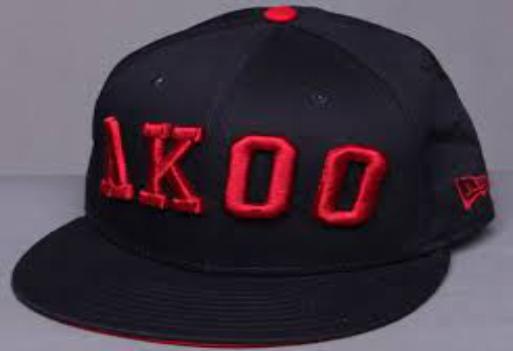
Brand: AKOO
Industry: Clothes